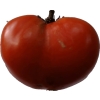
Label: tomato